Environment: real
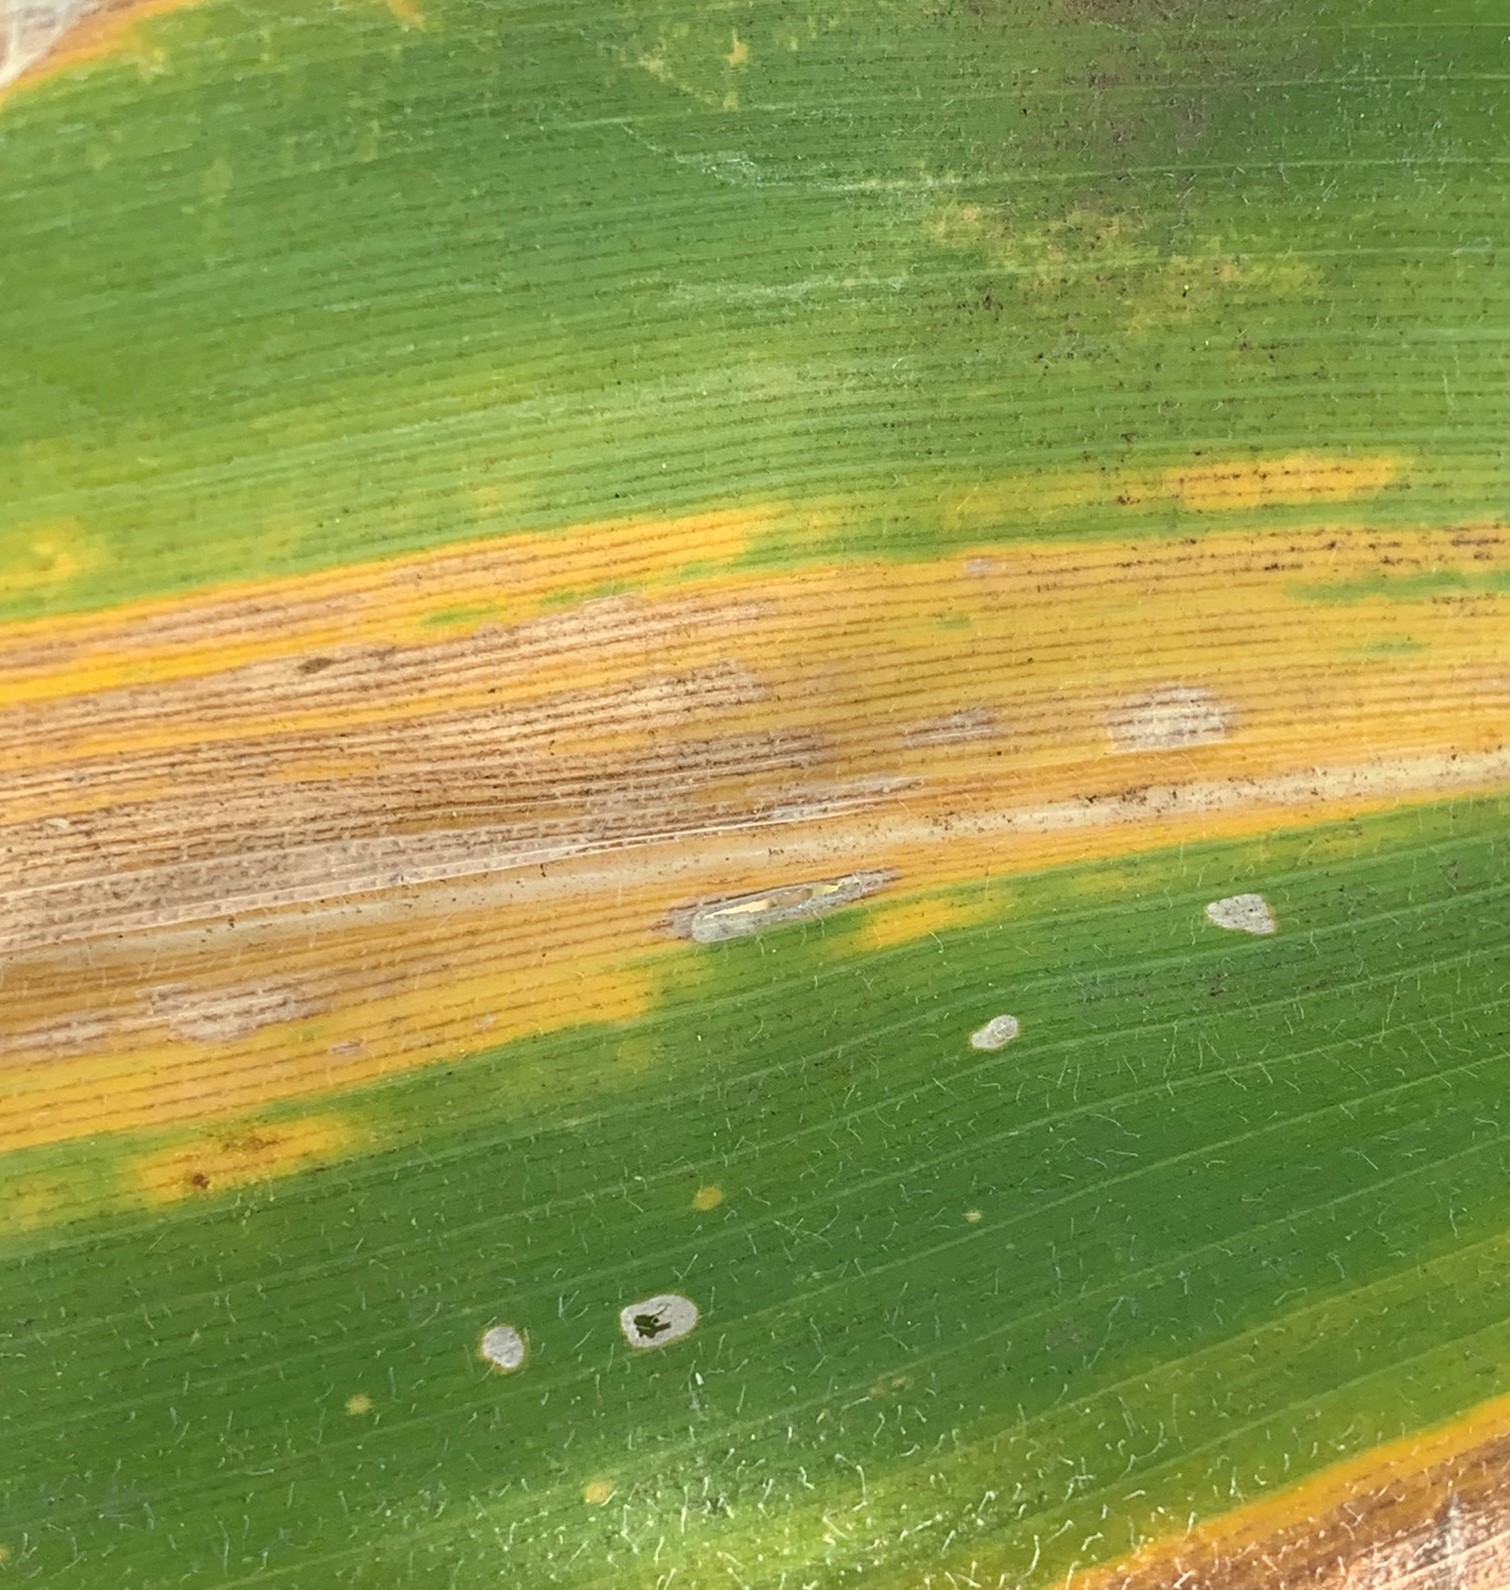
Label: lethal_necrosis